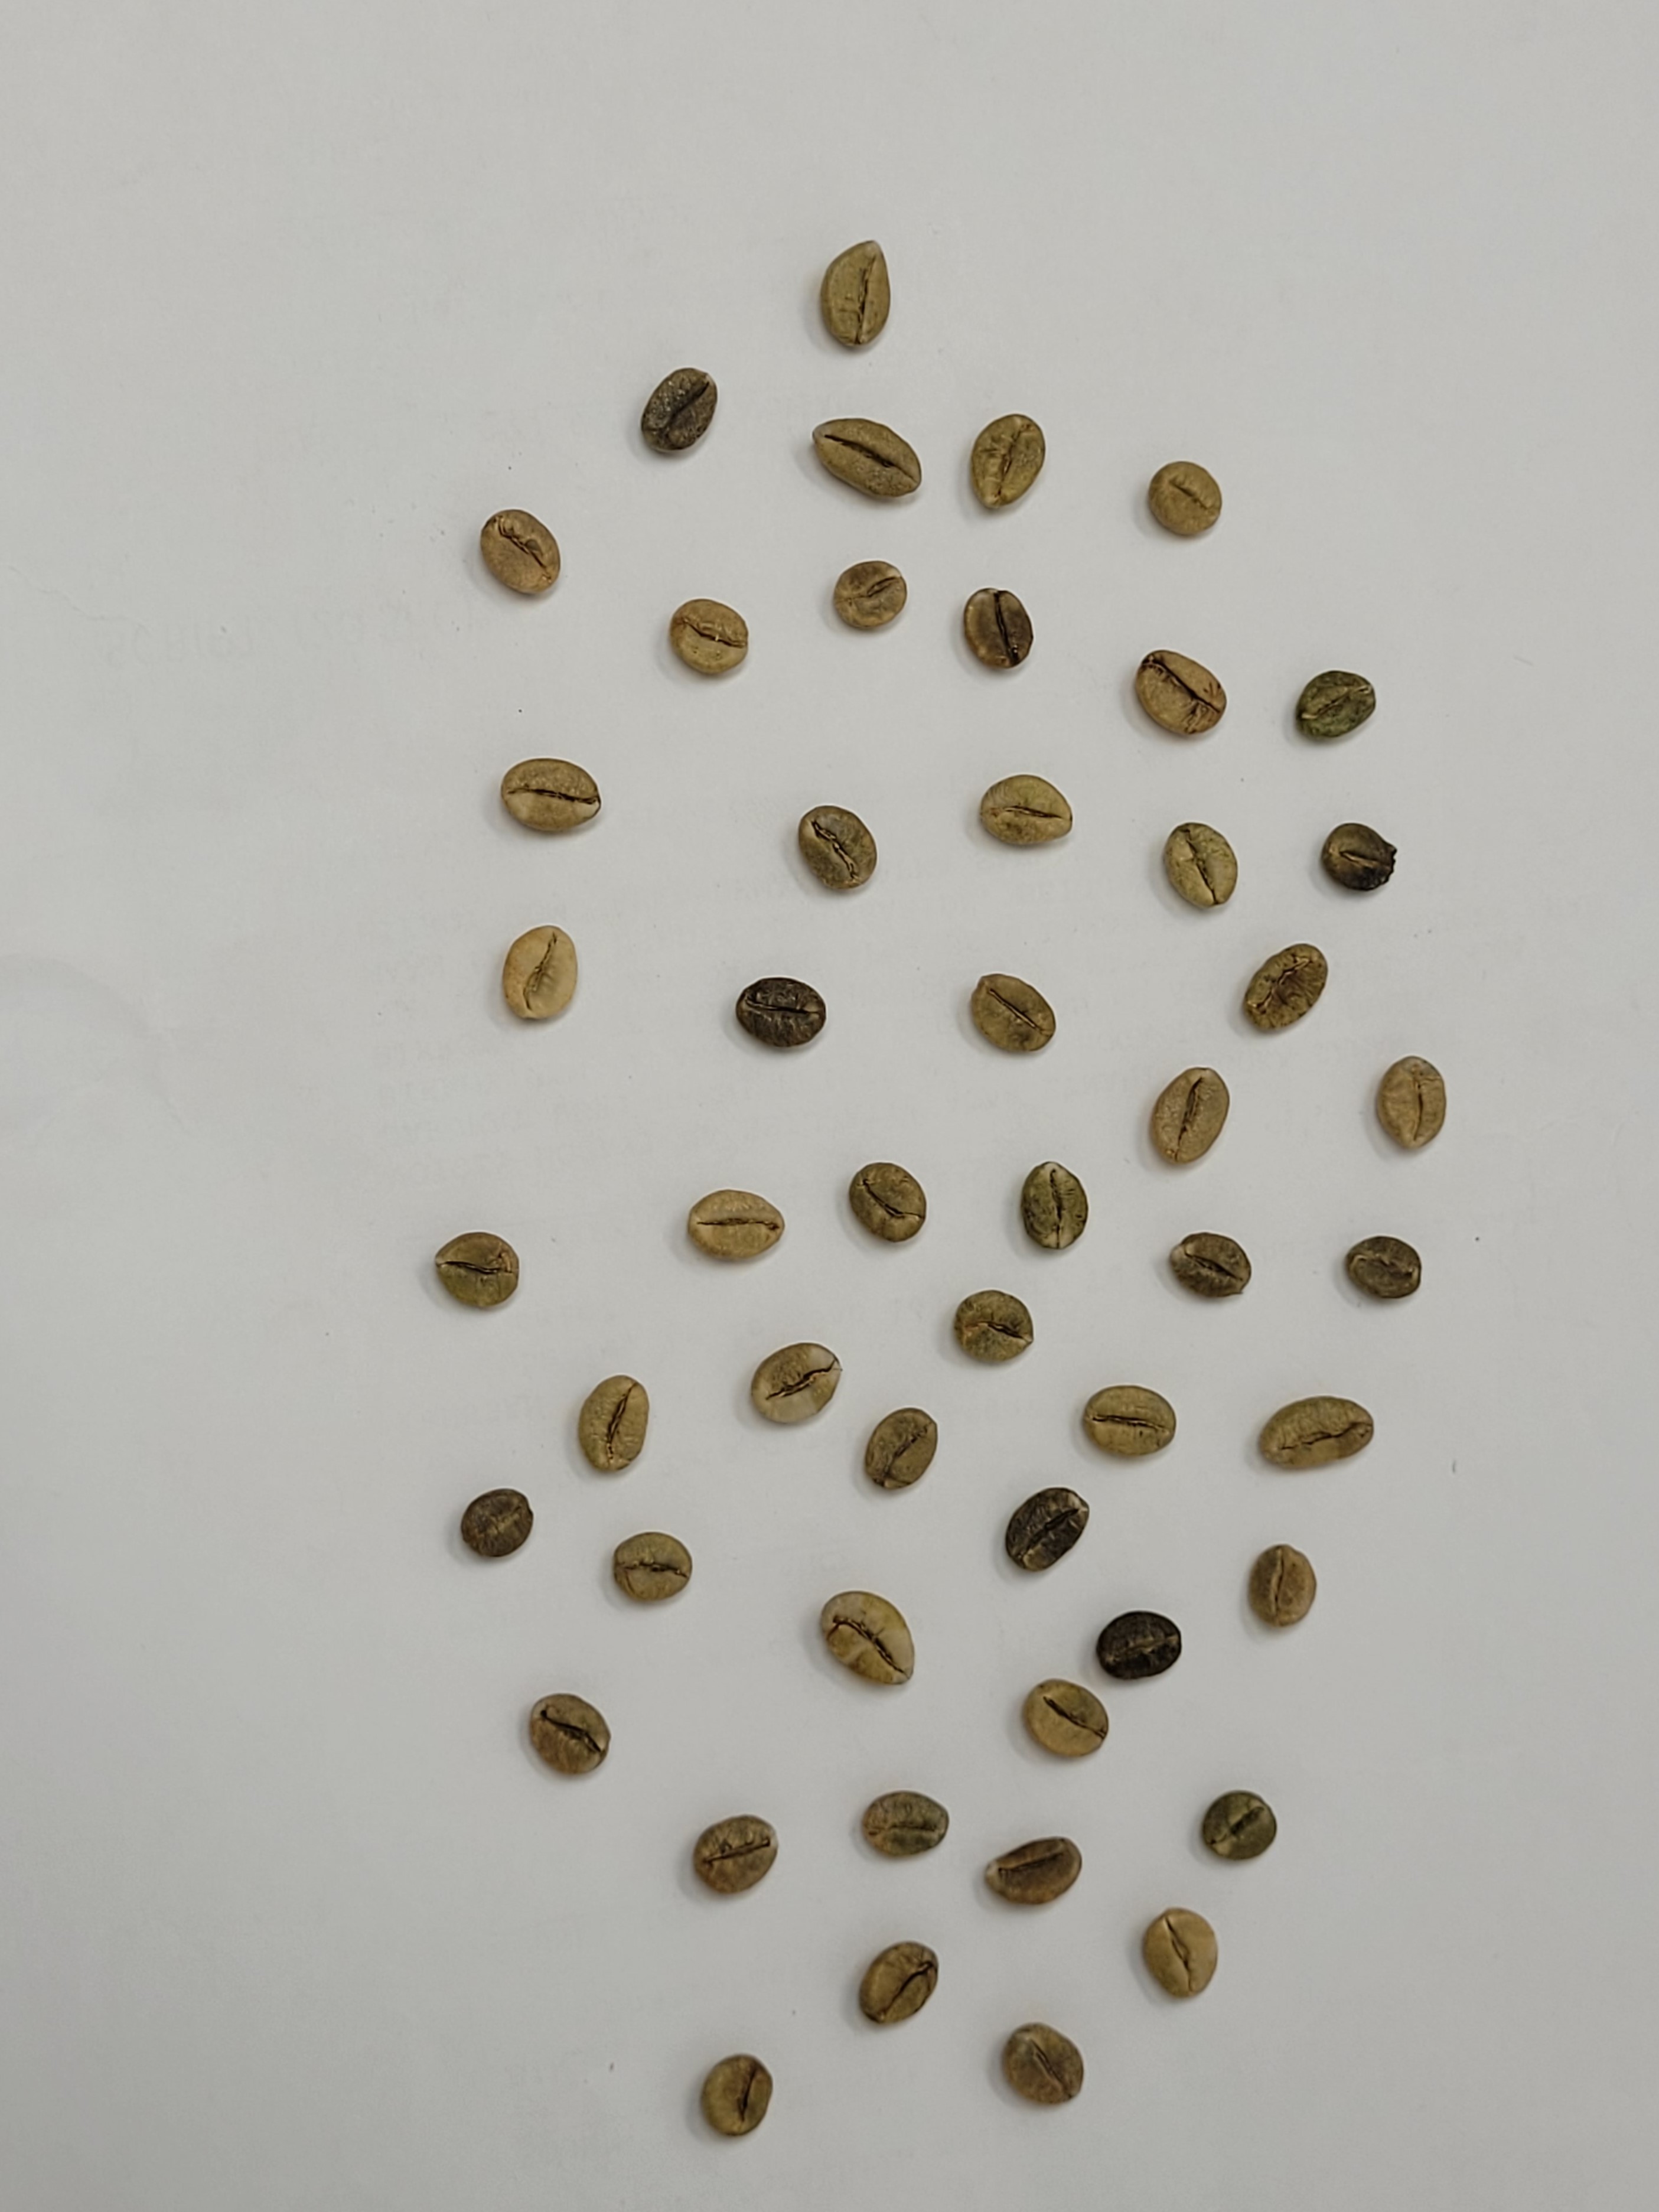
Coffee bean quality grade: AB